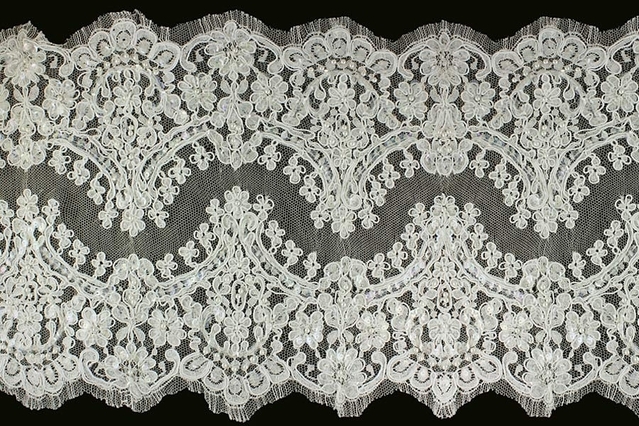
Texture: lacelike